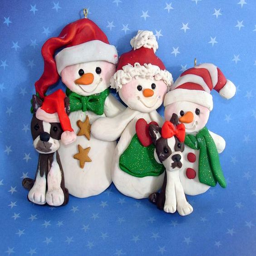
christmas ornaments with family and pets : the world s catalog of ideas